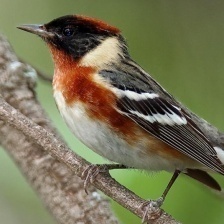
Species: BAY-BREASTED WARBLER
Scientific name: SETOPHAGA CASTANEA